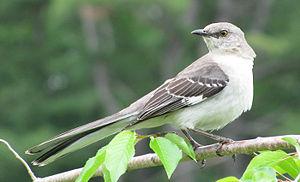
Un Moqueur polyglotte adulte (Mimus polyglottos) perché sur un Prunus Subhirtella (Prunus Subhirtella) dans le New Hampshire, États-Unis